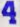
Number: 4